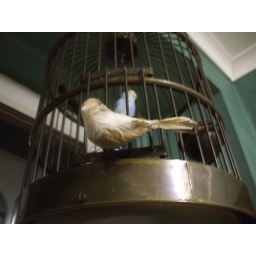
our birds and birdcage, hanging in front of the kitchen window